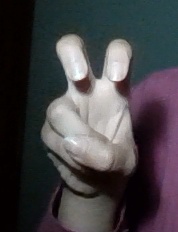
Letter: toot